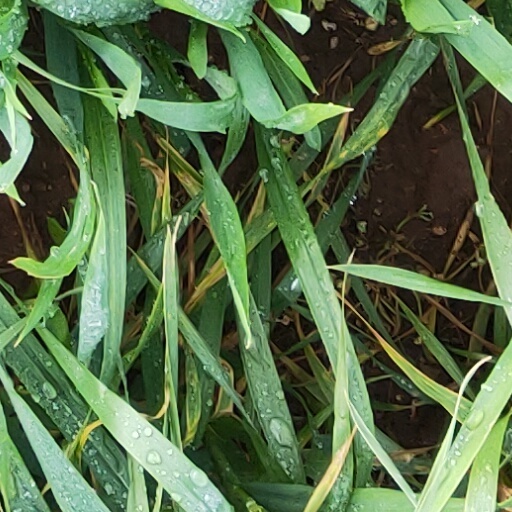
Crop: wheat